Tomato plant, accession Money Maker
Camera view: vertical (180 deg); turntable rotation: 60 degrees
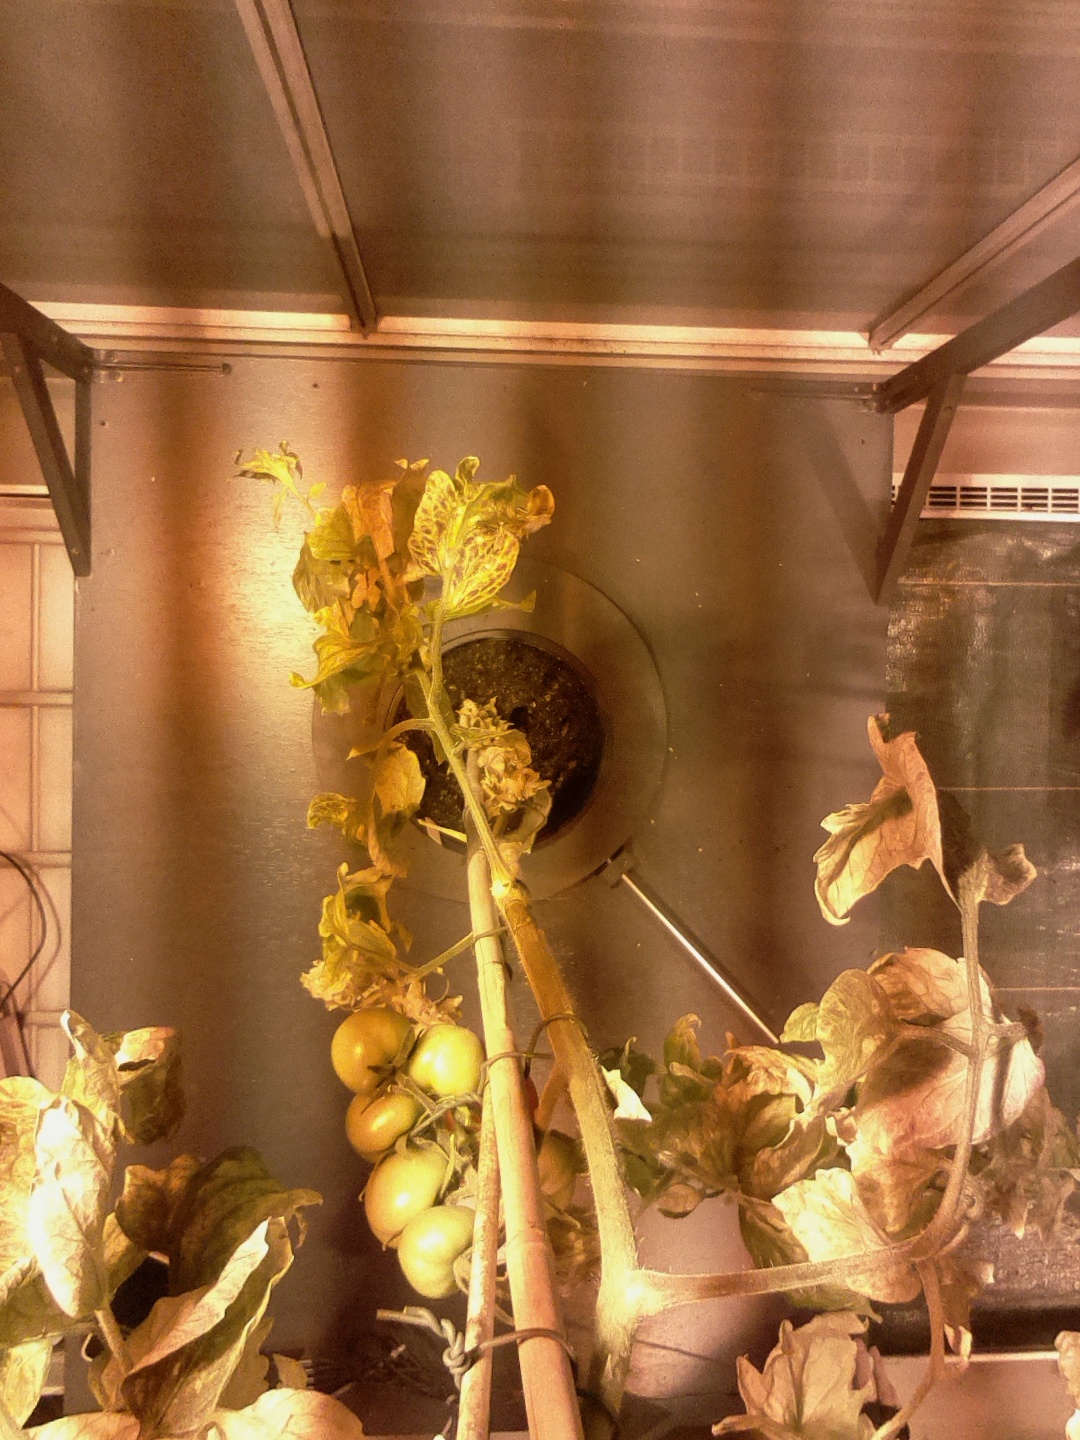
BBCH growth stage 81: 10%-20% of fruits show typical fully ripe color